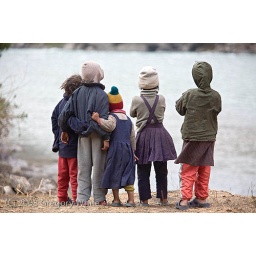
Children watch a herd of cows cross a river in Nepal.